Sanibel, Florida

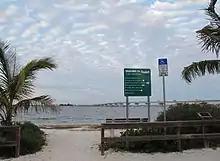
A view looking toward the mainland from the bay side of Sanibel shows the causeway in the distance.

Preserving the island's natural ecology has always been important to its citizens and visitors alike. A driving force in the preservation of the island is the Sanibel-Captiva Conservation Foundation, which was founded in 1967 with a mission to "preserve natural resources and wildlife habitat on and around the islands of Sanibel and Captiva." of land on Sanibel are under the supervision of the foundation; included in this land, a marine laboratory actively conducts research in areas, including seagrasses, mangroves, harmful algal blooms, fish populations, and shellfish restoration. Sanibel Captiva Conservation Foundation also has a project called the River, Estuary and Coastal Observing Network, which includes a "network of eight in-water sensors that provide real-time, hourly readings of key water-quality parameters." The foundation also serves to protect the wildlife on the island and has a variety of education programs designed to instruct people about the island's unique ecology.